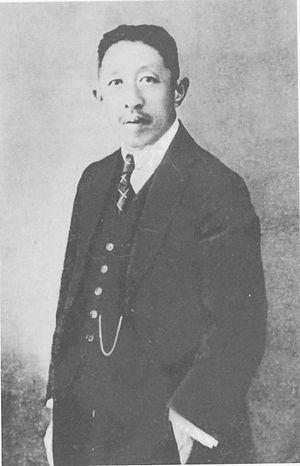
La période des seigneurs de la guerre chinois est une expression qui désigne la période de guerre civile de l'histoire de la Chine allant de 1916 à 1937. Au cours de cette période, la Chine s'est morcelée en de nombreuses factions et cliques militaires. Cela s'est amorcé au début de 1916 avec la mort de Yuan Shikai et s'est fini avec la fin de l'expédition du Nord et la réunification chinoise de 1928. Mais après cette date, il subsistait en Chine de puissants gouverneurs militaires locaux indépendants jusqu'à l'invasion japonaise de 1937 et la constitution du second front uni. Il faudra attendre la fin de la guerre civile chinoise en 1949 et la victoire de Mao Zedong pour que la Chine n'ait plus de seigneurs de la guerre.